Digital clock

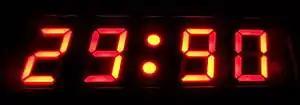
A digital clock's display changing numbers

To represent time, most digital clocks use a seven-segment LED, VFD, or LCD for each of the four digits. They generally also include other elements to indicate whether the time is AM or PM, whether or not an alarm is set, and so on. Older digital clocks used numbers painted on wheels, or a split-flap display. High-end digital clocks use dot matrix displays and use animations for digit changes.